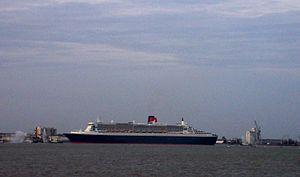
"Le RMS Queen Mary 2 est un paquebot transatlantique britannique de la Cunard construit en France dans les Chantiers de l'Atlantique à Saint-Nazaire et mis en service en 2004 pour assurer la ligne régulière Europe-Amérique du Nord. Il fut à sa construction le paquebot à plus fort tonnage du monde. Il est parfois surnommé ""le dernier transatlantique"", étant le dernier paquebot à effectuer des traversées reliant l'Europe à l'Amérique.